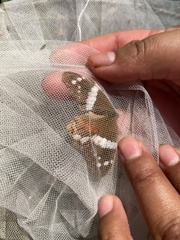
Scientific name: Anartia fatima
Common name: Banded peacock
Family: Nymphalidae
Order: Lepidoptera
Pollinator type: Primary pollinator
Habitat: Open areas and gardens
Geographic range: South America
Conservation status: Least Concern